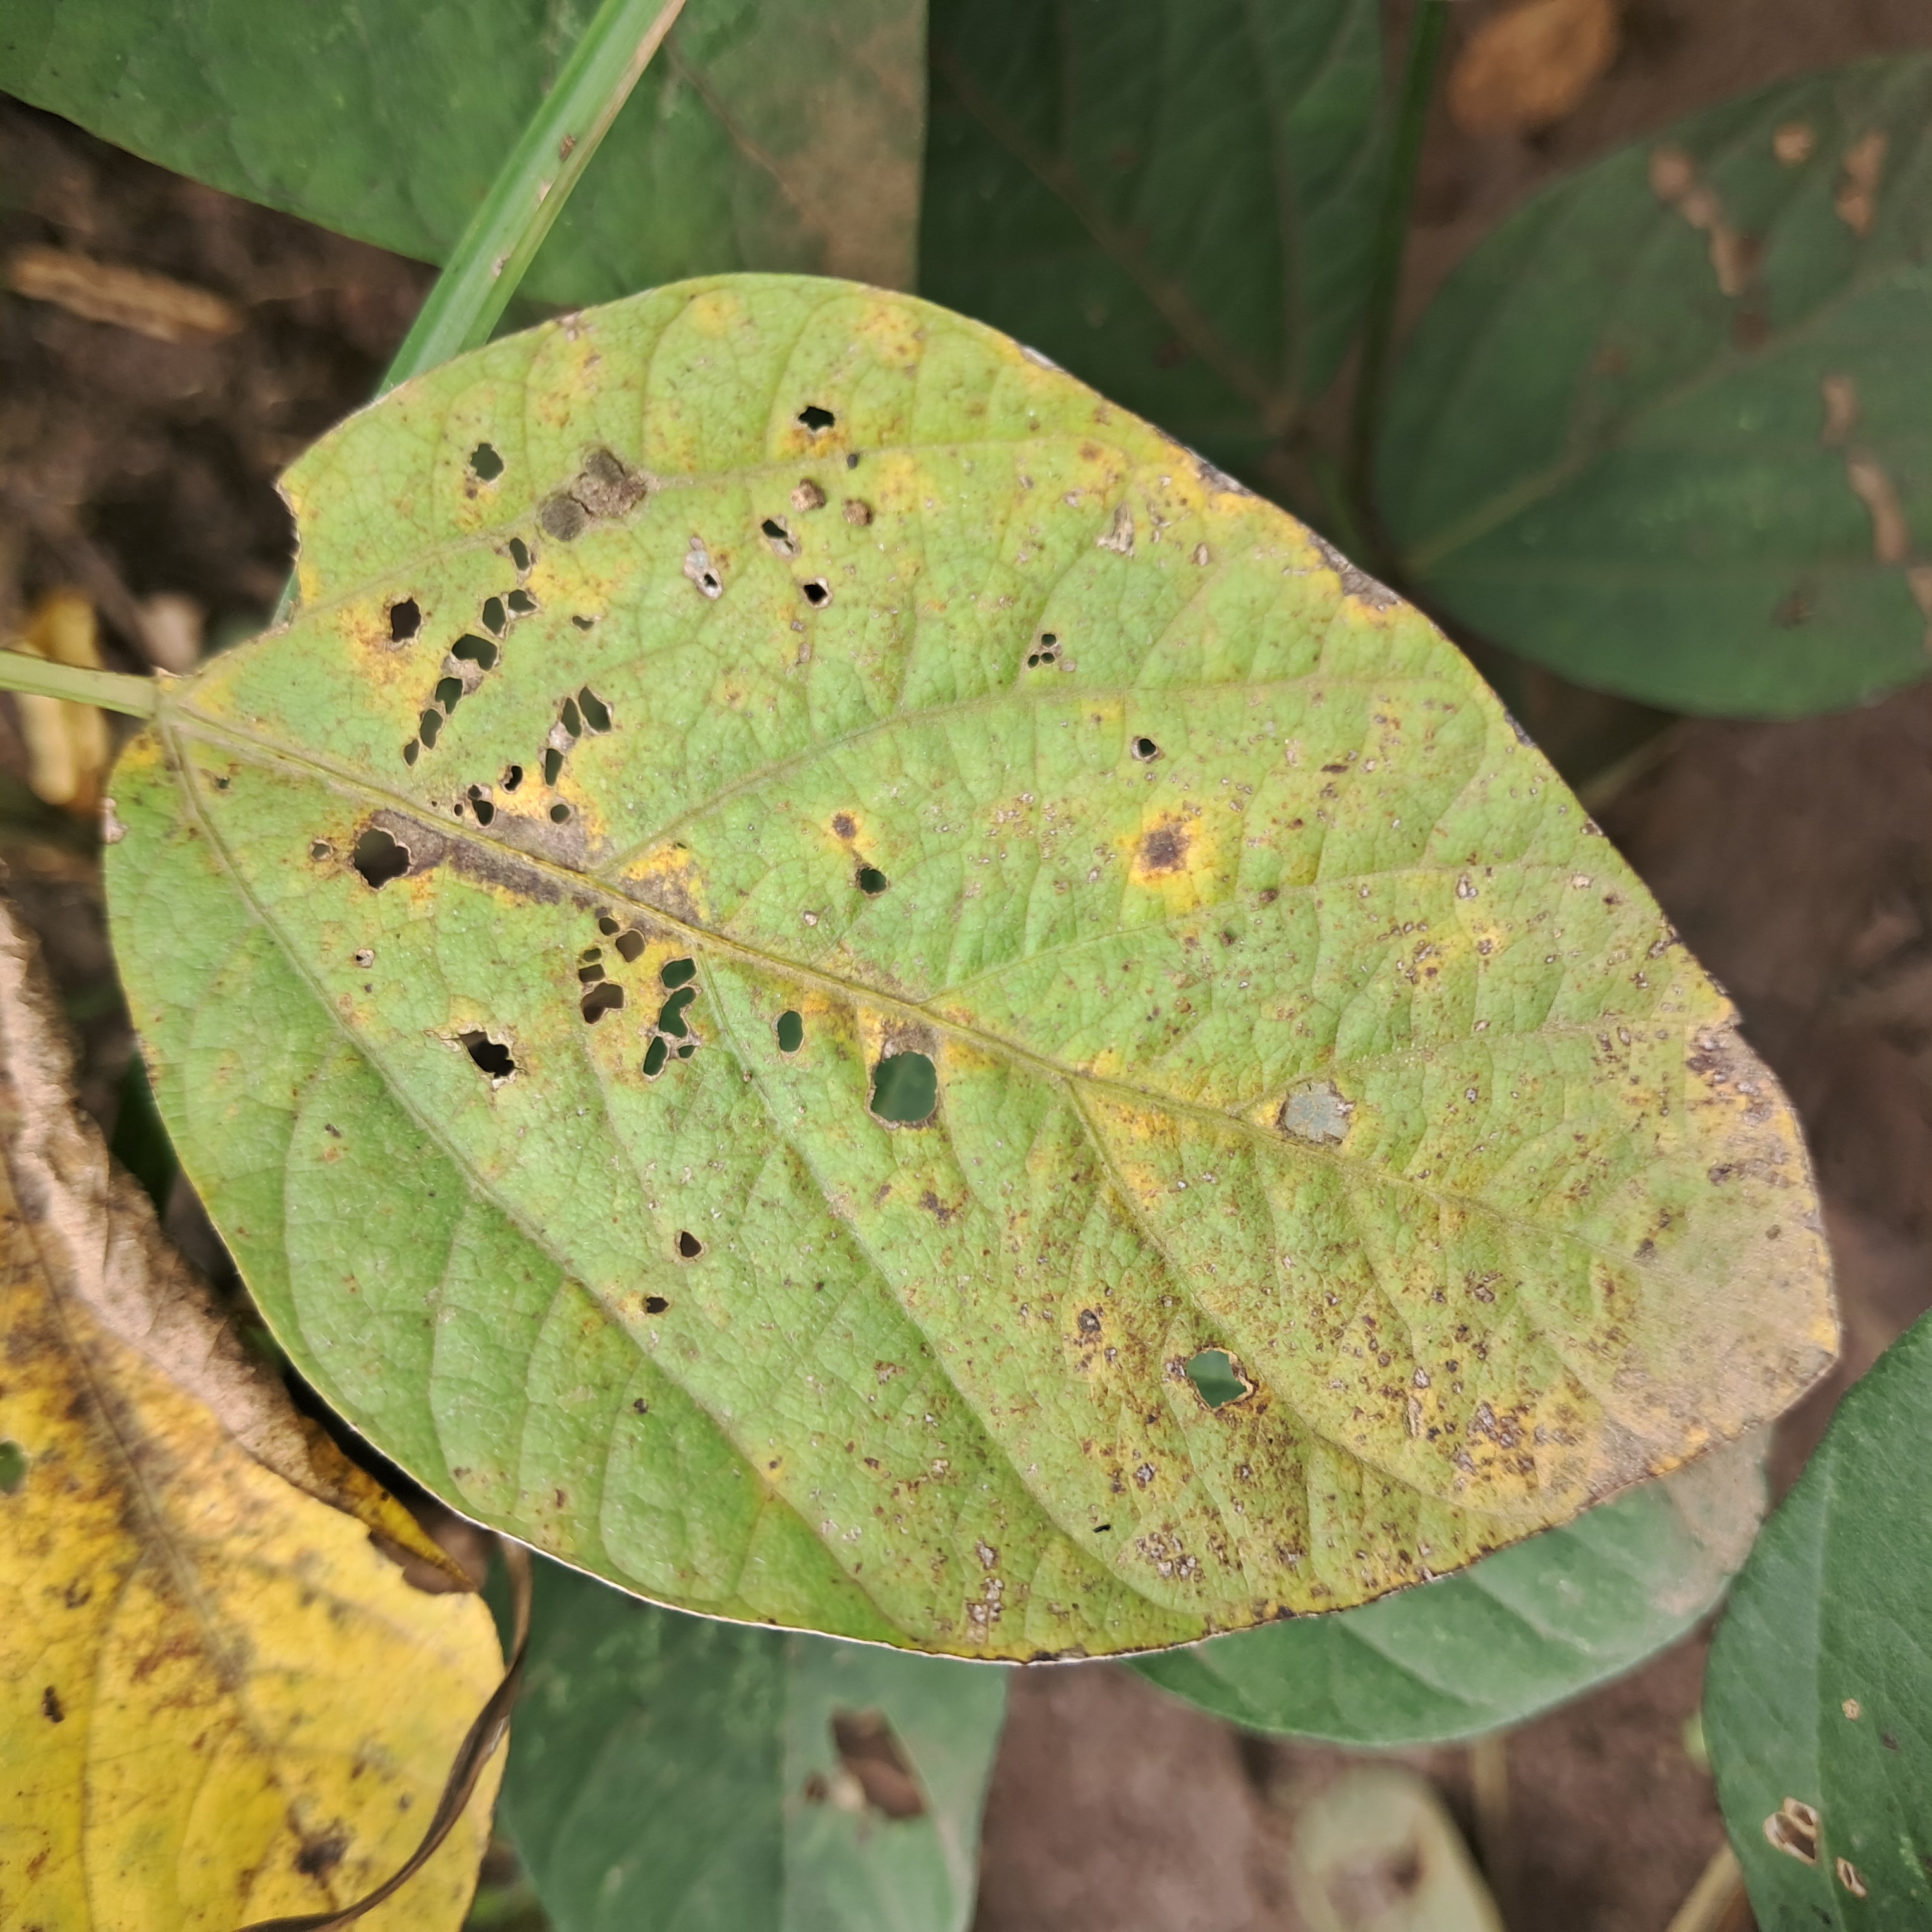
Label: Spectoria_Brown_Spot